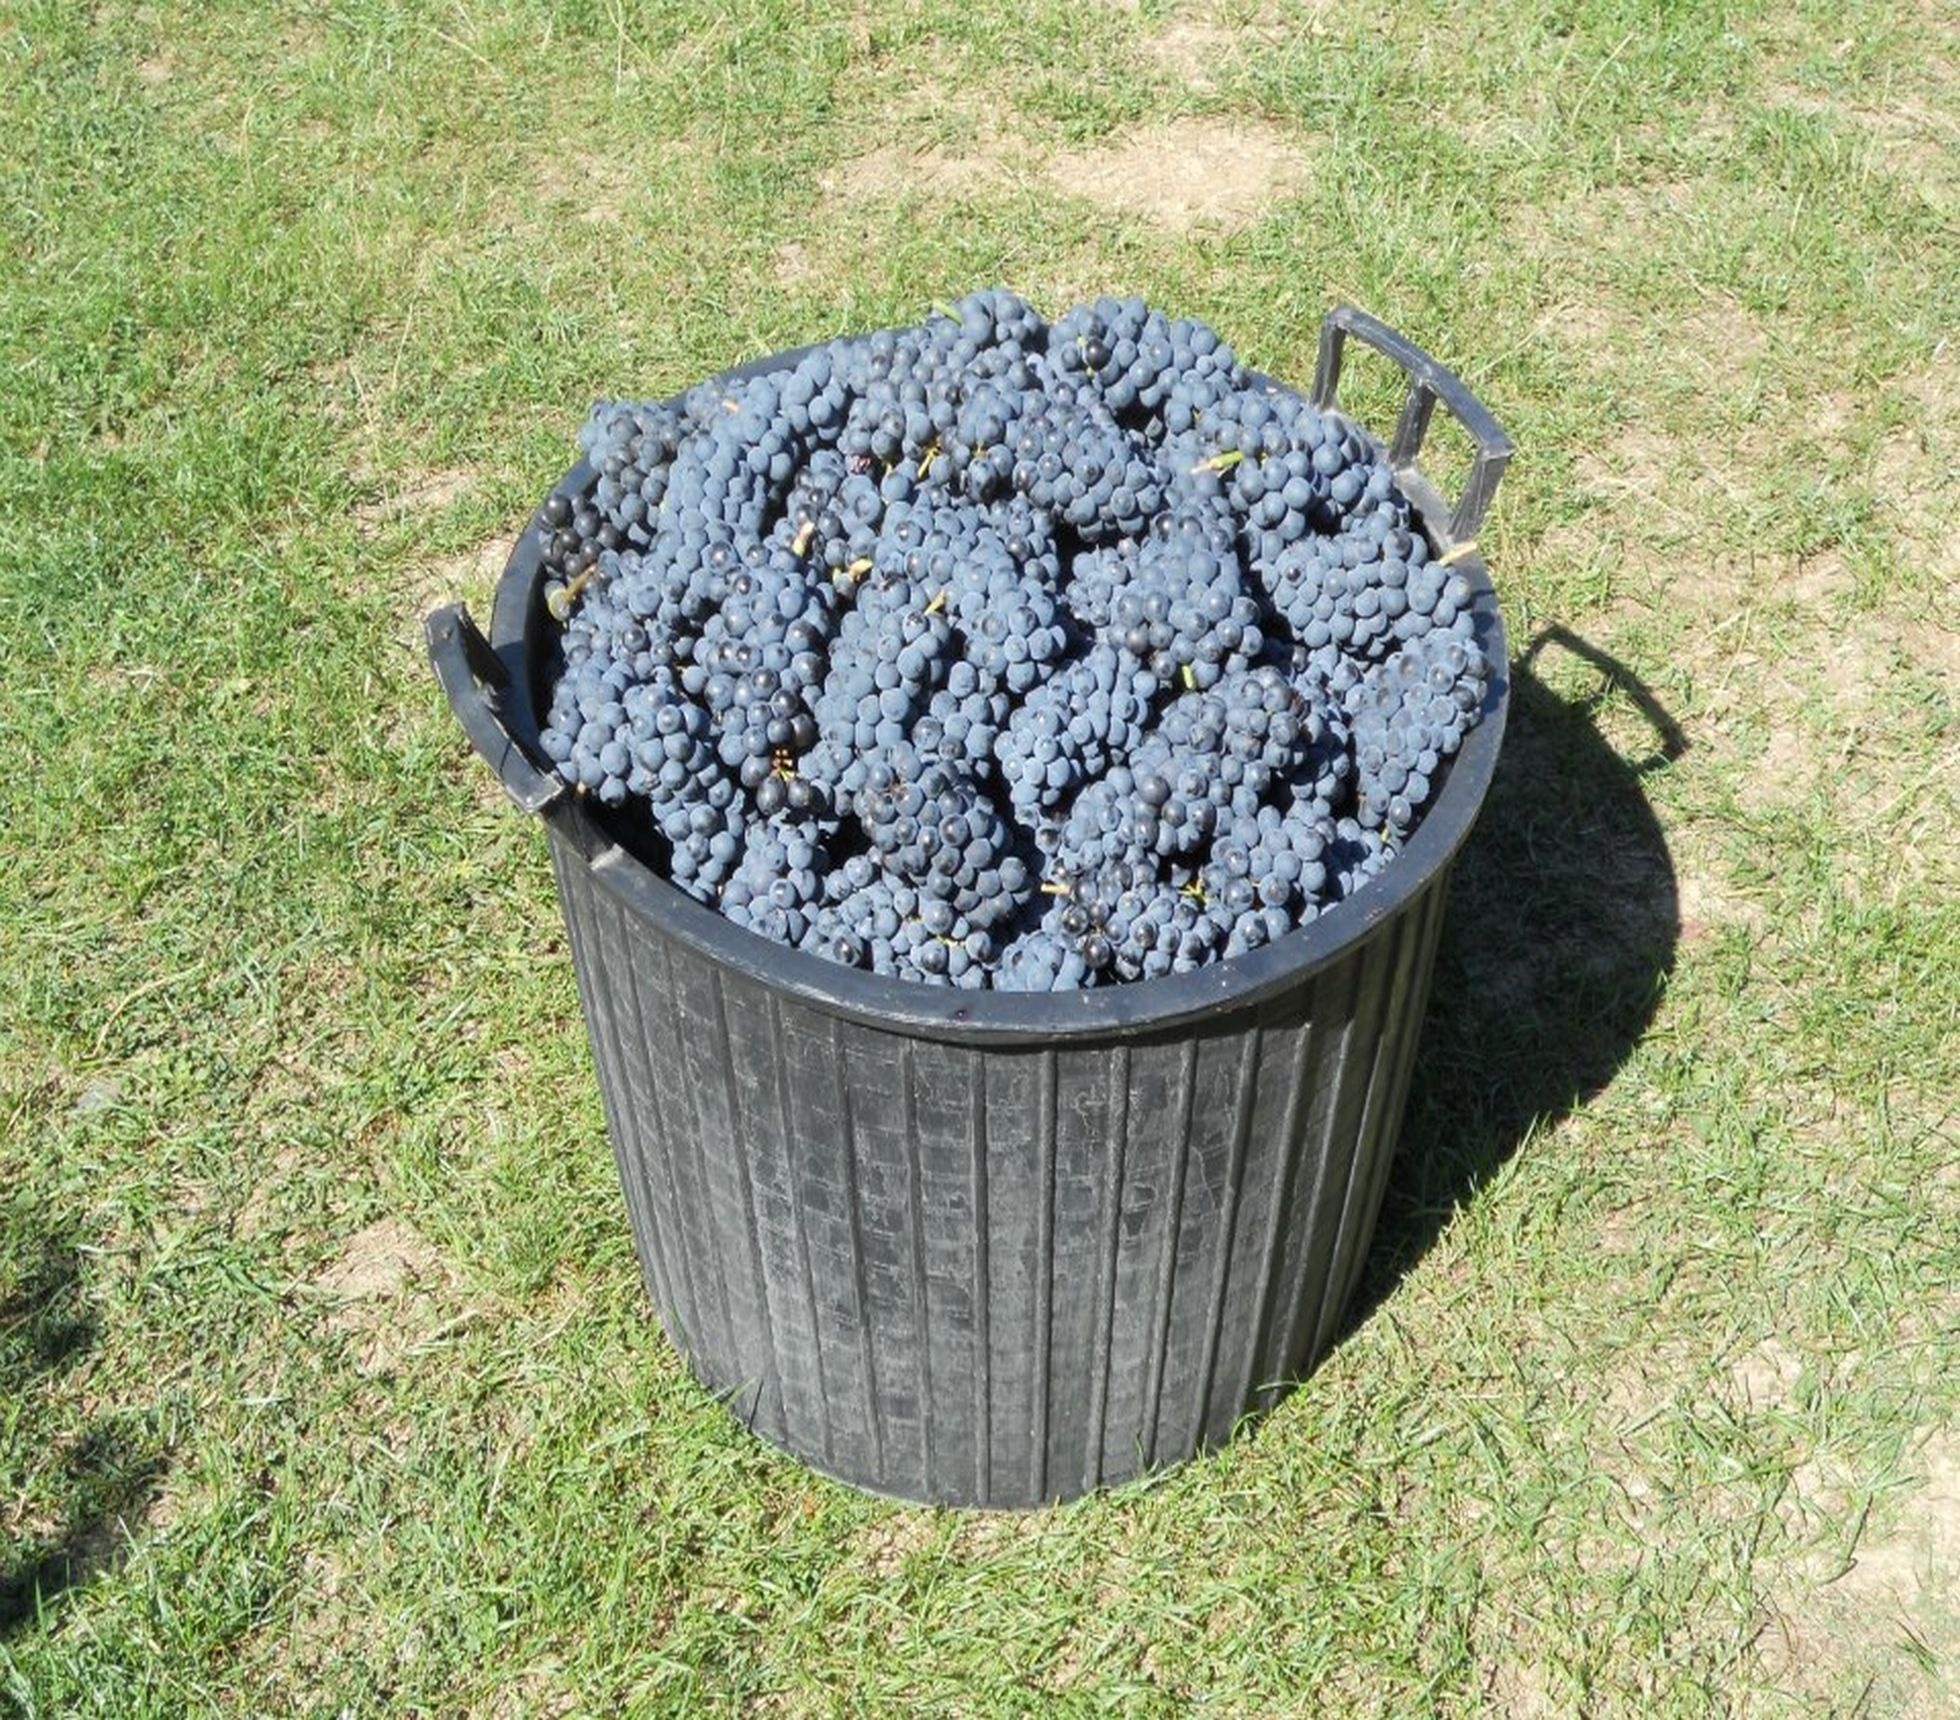
grass, plant, lawn, food, harvest, produce, soil, garden, vines, shrub, flowerpot, merlot, black grapes, man made object